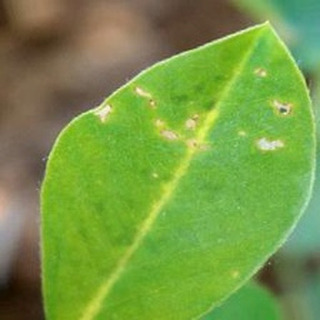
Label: healthy_groundnut